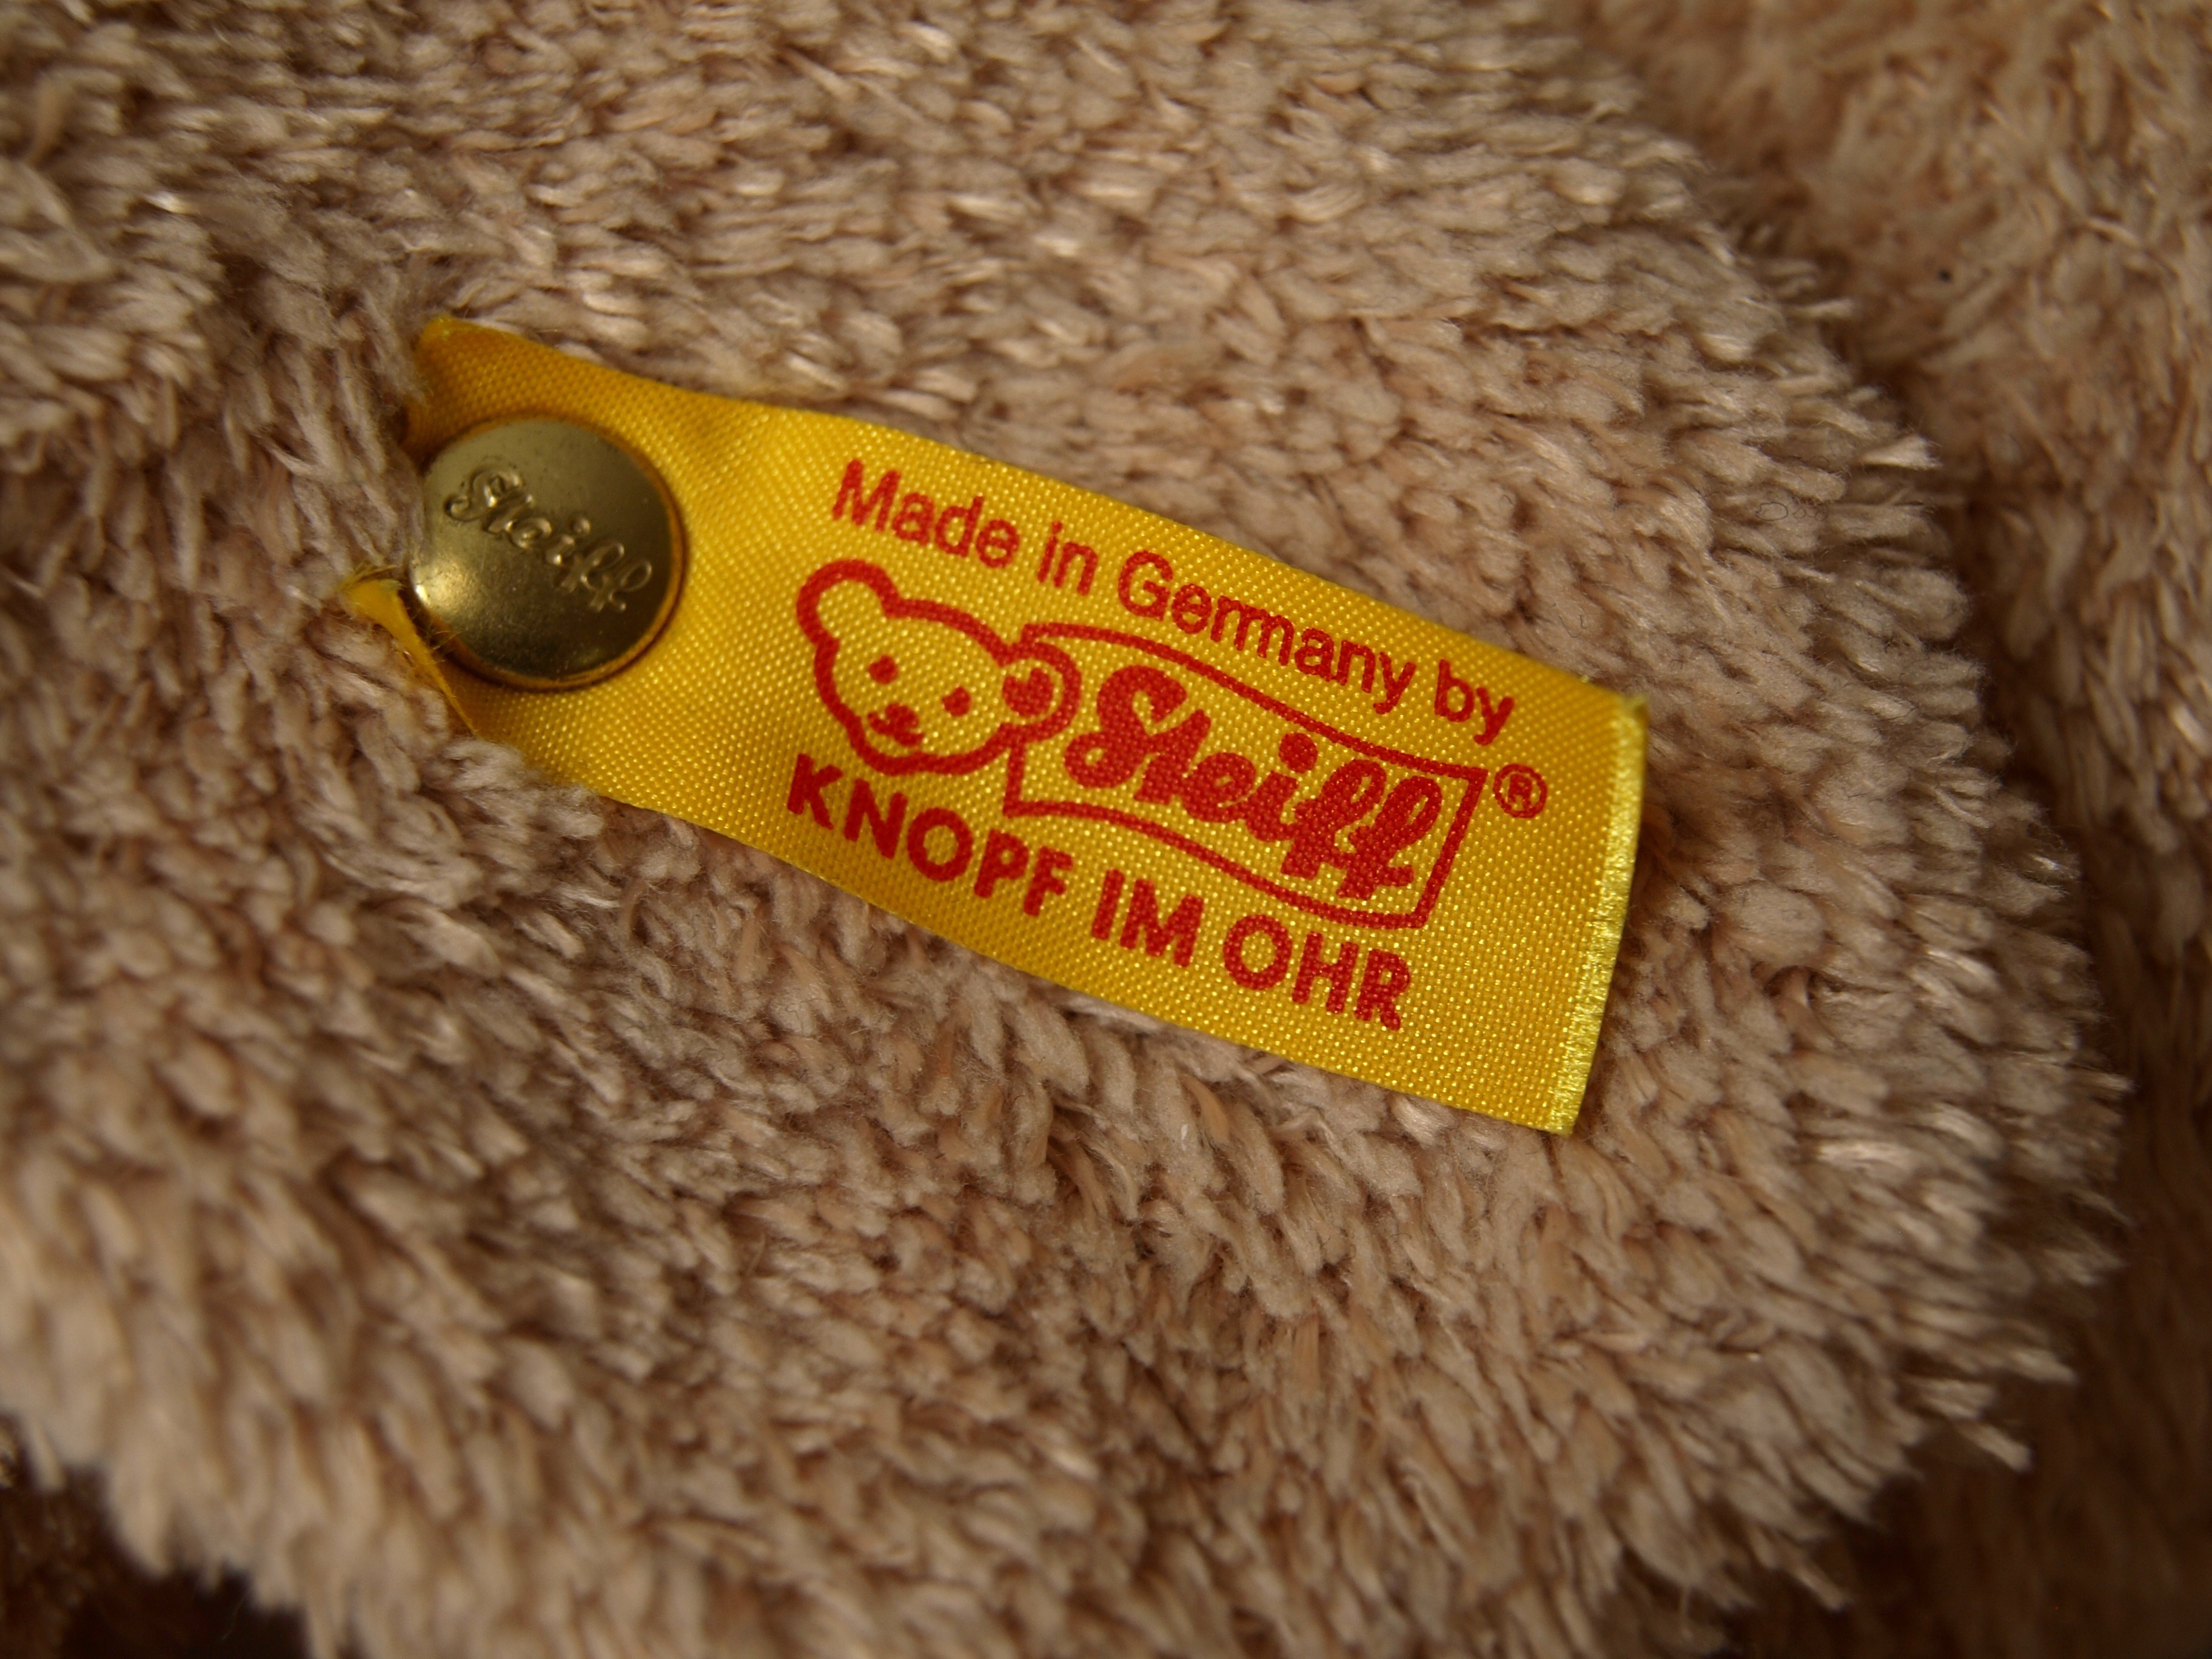
fur, yellow, textile, art, cap, footwear, steiff animals, steiff, steiff logo